Brays Efe

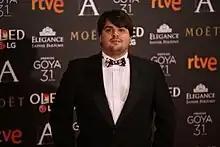
Efe at the 2017 Goya Awards

Brays Fernández Vidal (born 30 September 1988), best known by the stage name Brays Efe, is a Spanish actor and television personality. He became popular for his role in the comedy web series "Paquita Salas".